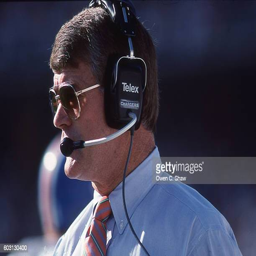
head coach against sports team